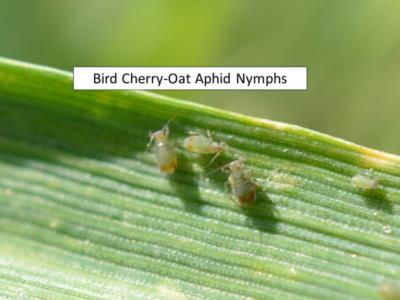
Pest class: bird_cherry_oat_aphid